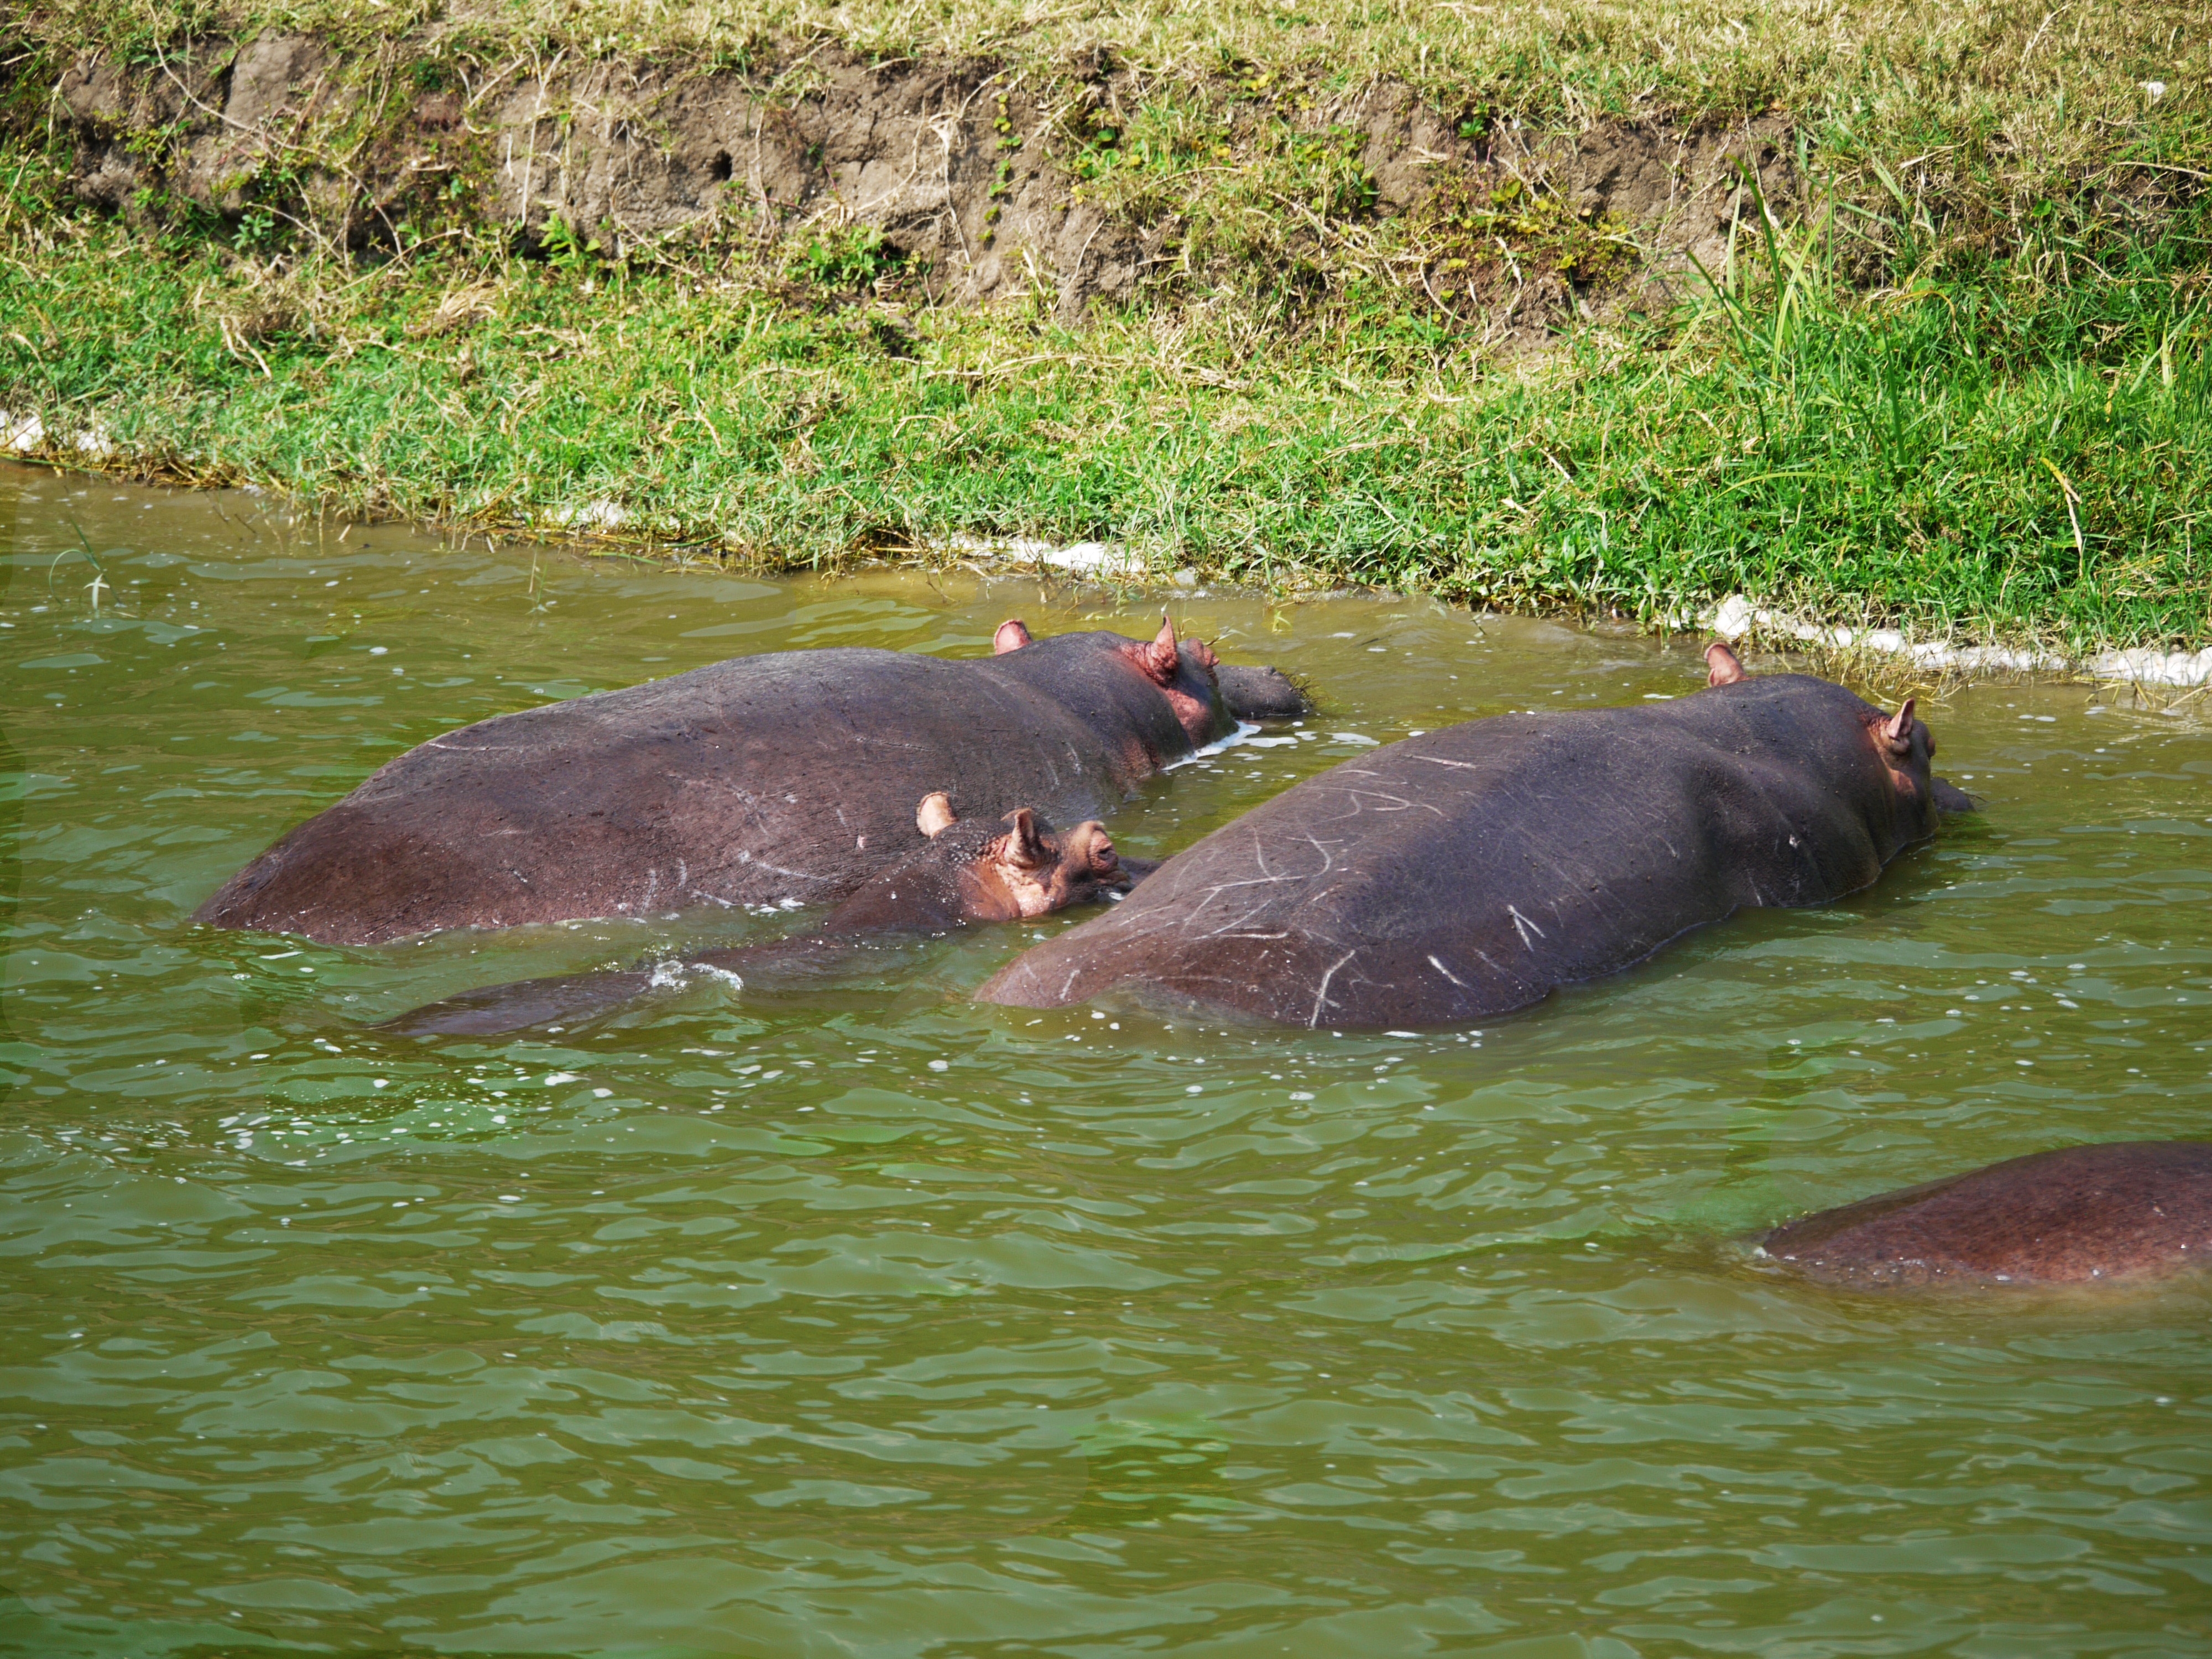
water, wilderness, wildlife, swim, zoo, young, africa, mammal, freedom, national park, baby, fauna, rear view, watering hole, family, free, bank, animals, queen, move, vertebrate, refreshment, afternoon, safari, hippopotamus, uganda, doze, concerns, elizabeth, hippos, wild animals, from the rear, kazinga channel